Premier League Manager of the Season

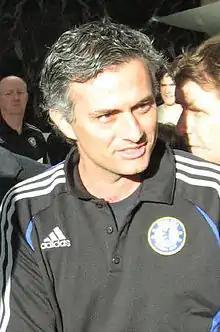
A gray-haired man with a white-striped black polo shirt bearing two logos looks towards someone not visible in the photo. Other people stand behind him.

The following table lists the number of awards won by managers who have won at least two Manager of the Season awards.